25th Parachute Division (France)

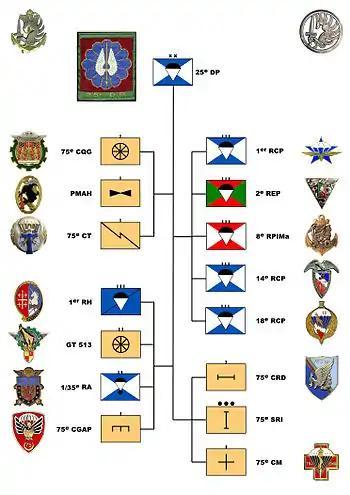
Organizational Chart of the 25th Parachute Division in April 1960

On 1 December 1958 the Colonial Parachute Regiments underwent a designation change to Marine Infantry Parachute Regiments while retaining their numerical designation.